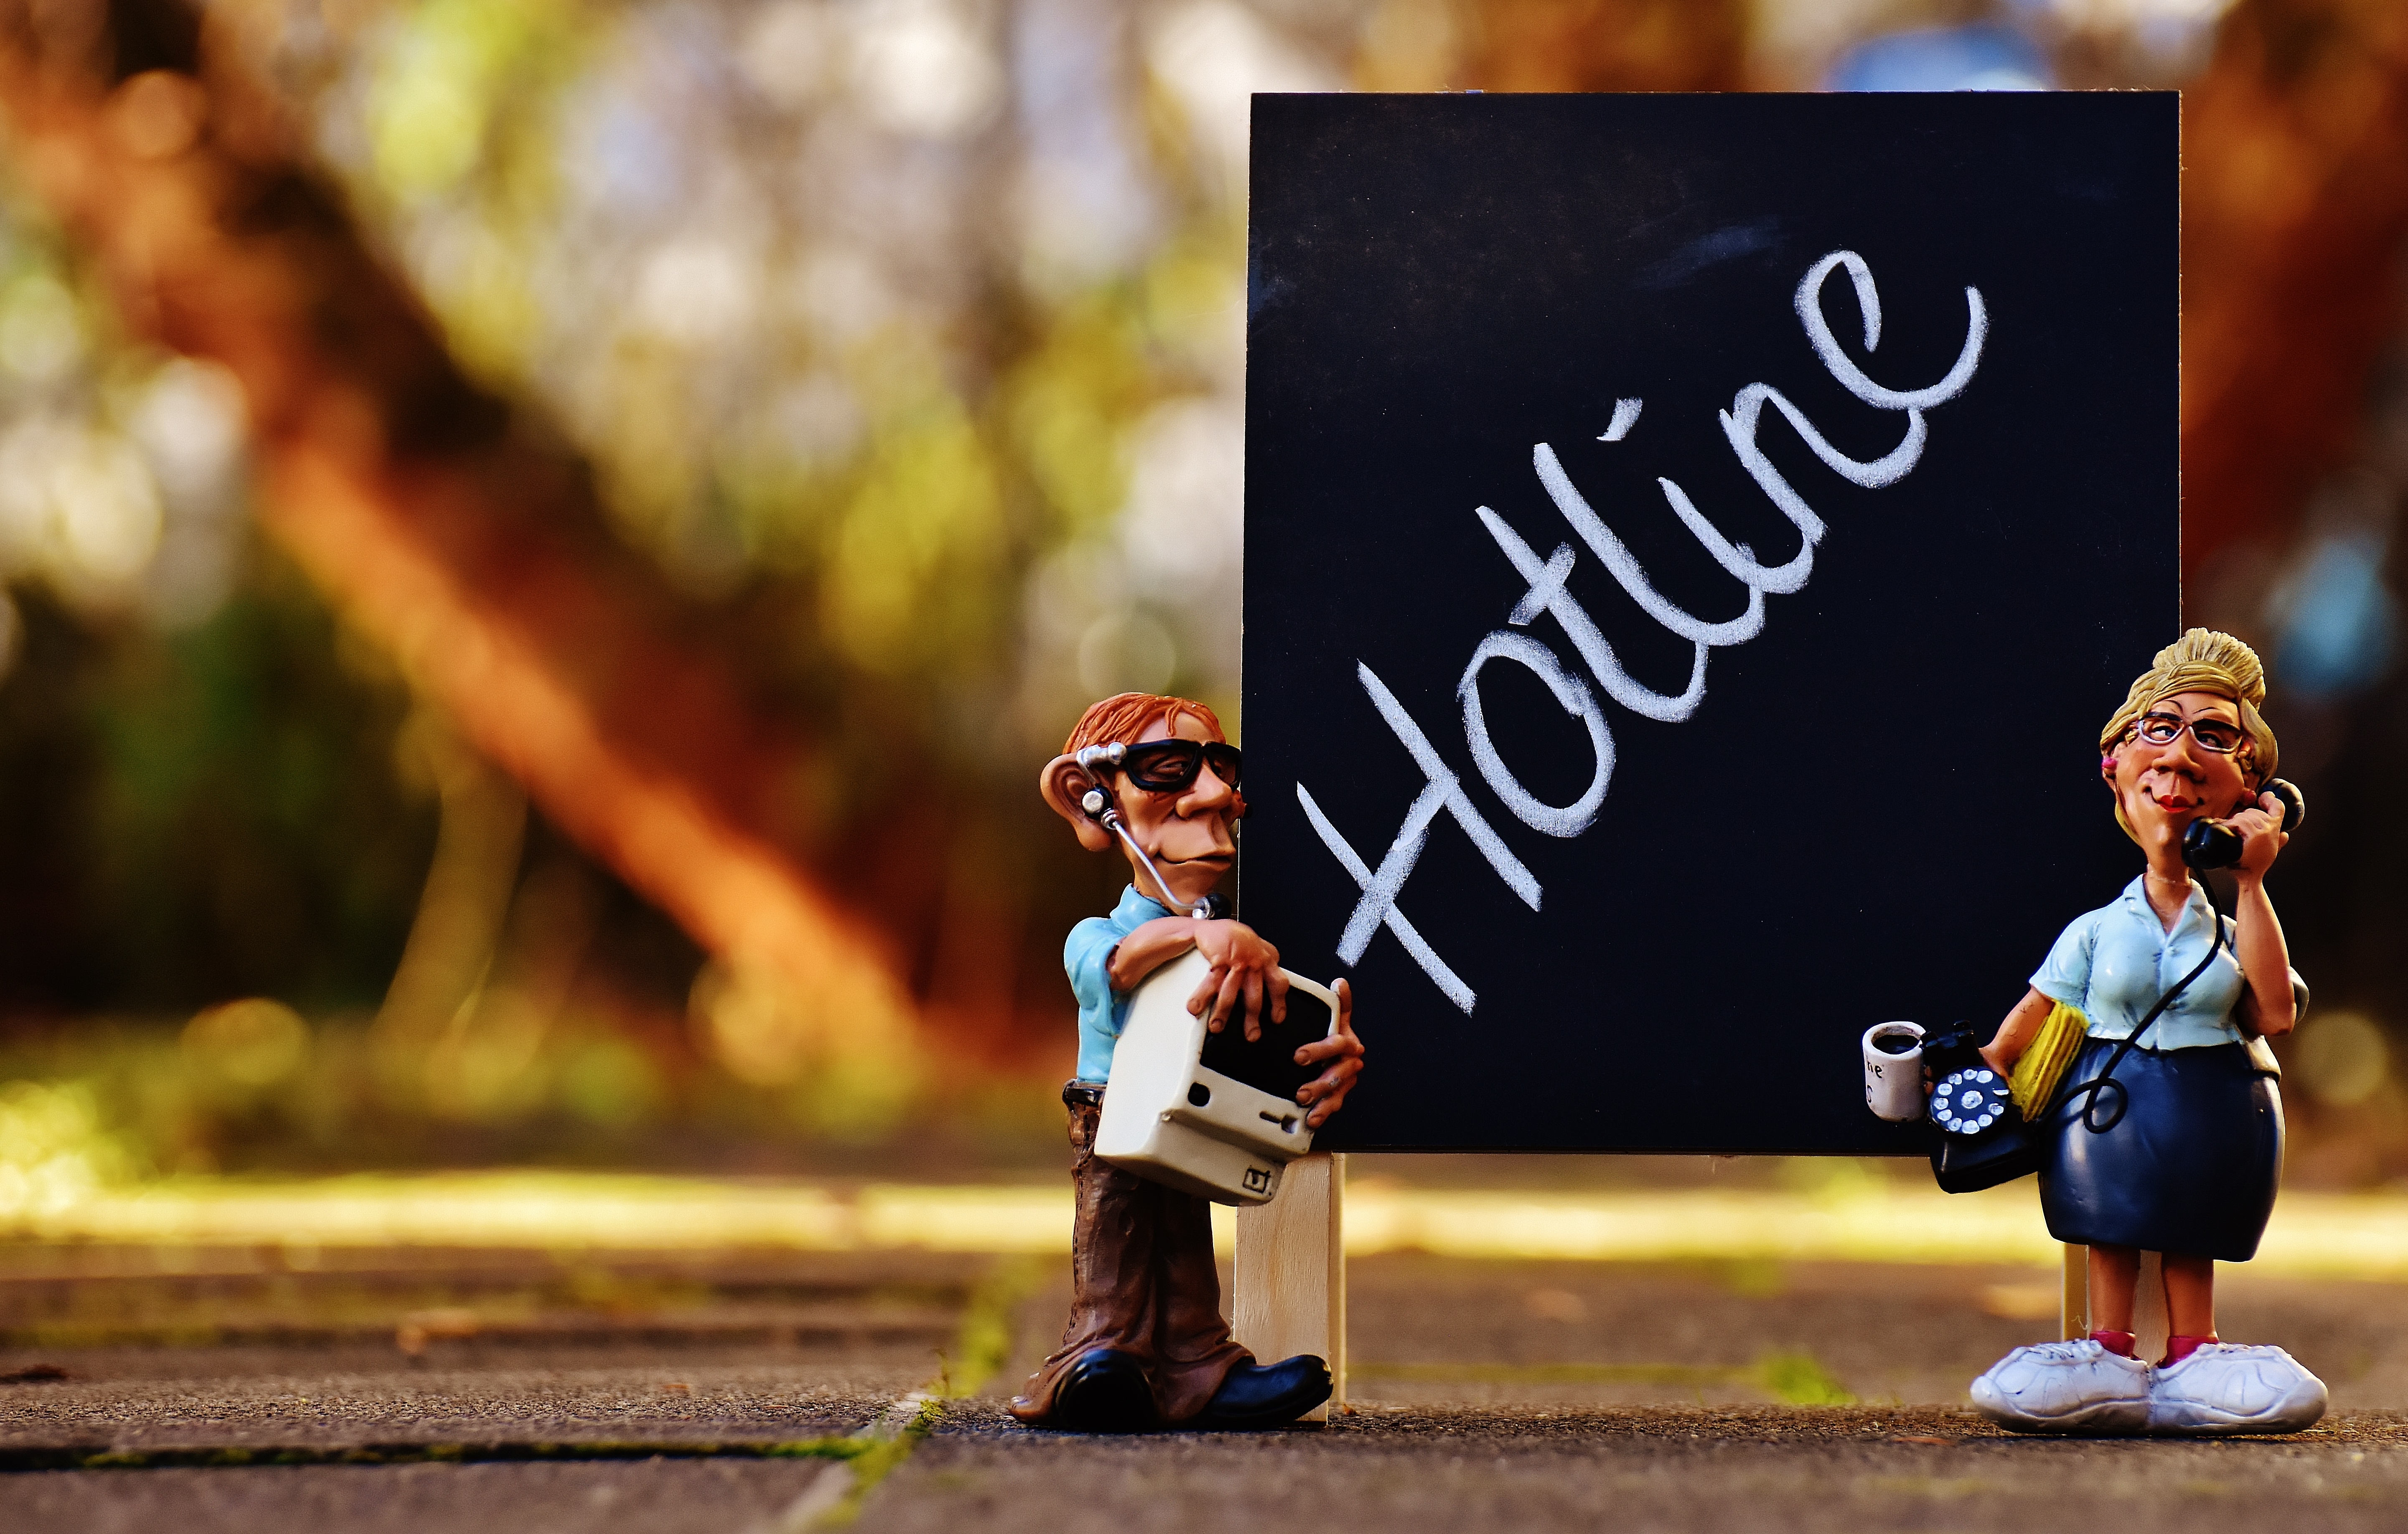
computer, woman, recreation, phone, office, communication, business, help, fun, call, files, secretary, telephone handset, schedule, hotline, competition event